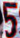
Number: 5